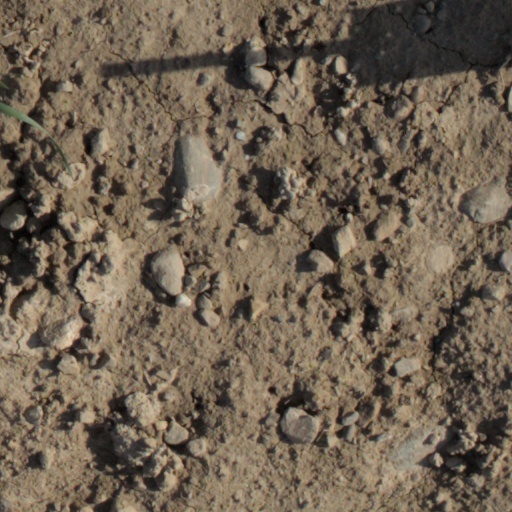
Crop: wheat